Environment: real
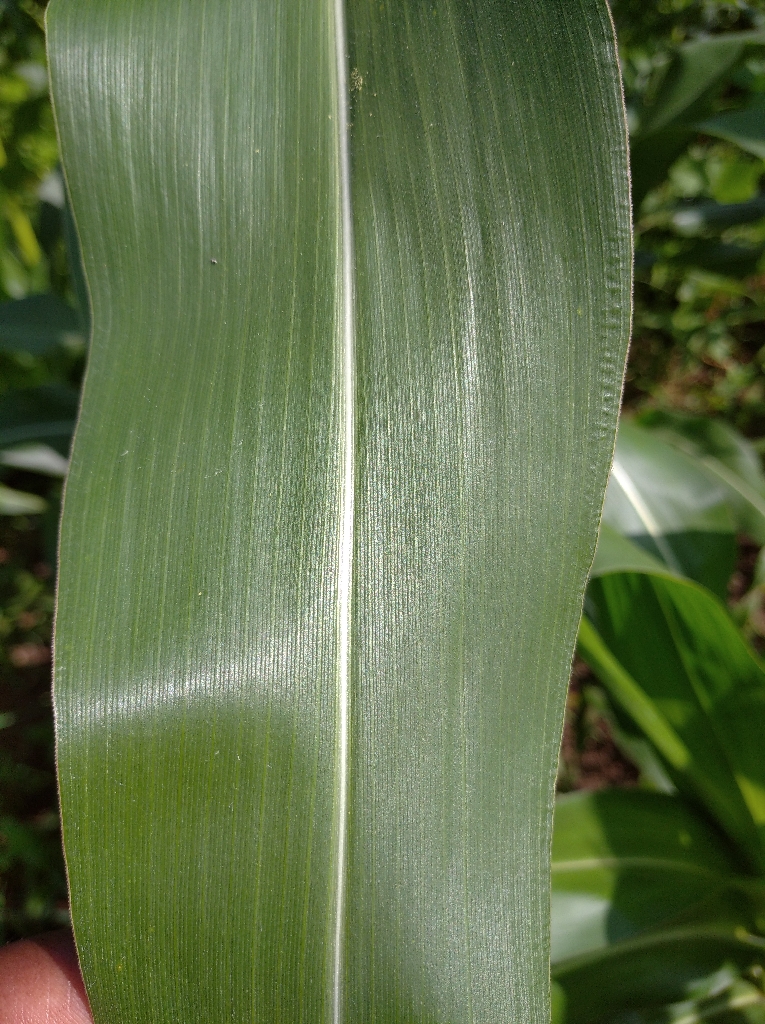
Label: healthy